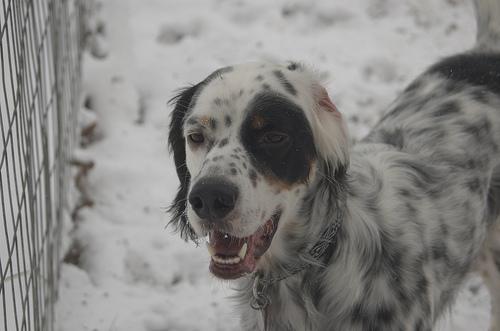
Breed: english setter